Carina Vitulano

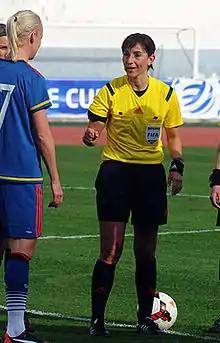

Carina Susana Vitulano (born 22 July 1975) is an Italian football referee. She is tall and has been on the FIFA International Referees List since 2005. Vitulano shrugged off a serious knee injury sustained at the 2014 FIFA U-20 Women's World Cup to be selected for the 2015 FIFA Women's World Cup.